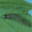
Label: caterpillar